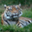
Label: tiger